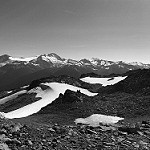
Label: B & W